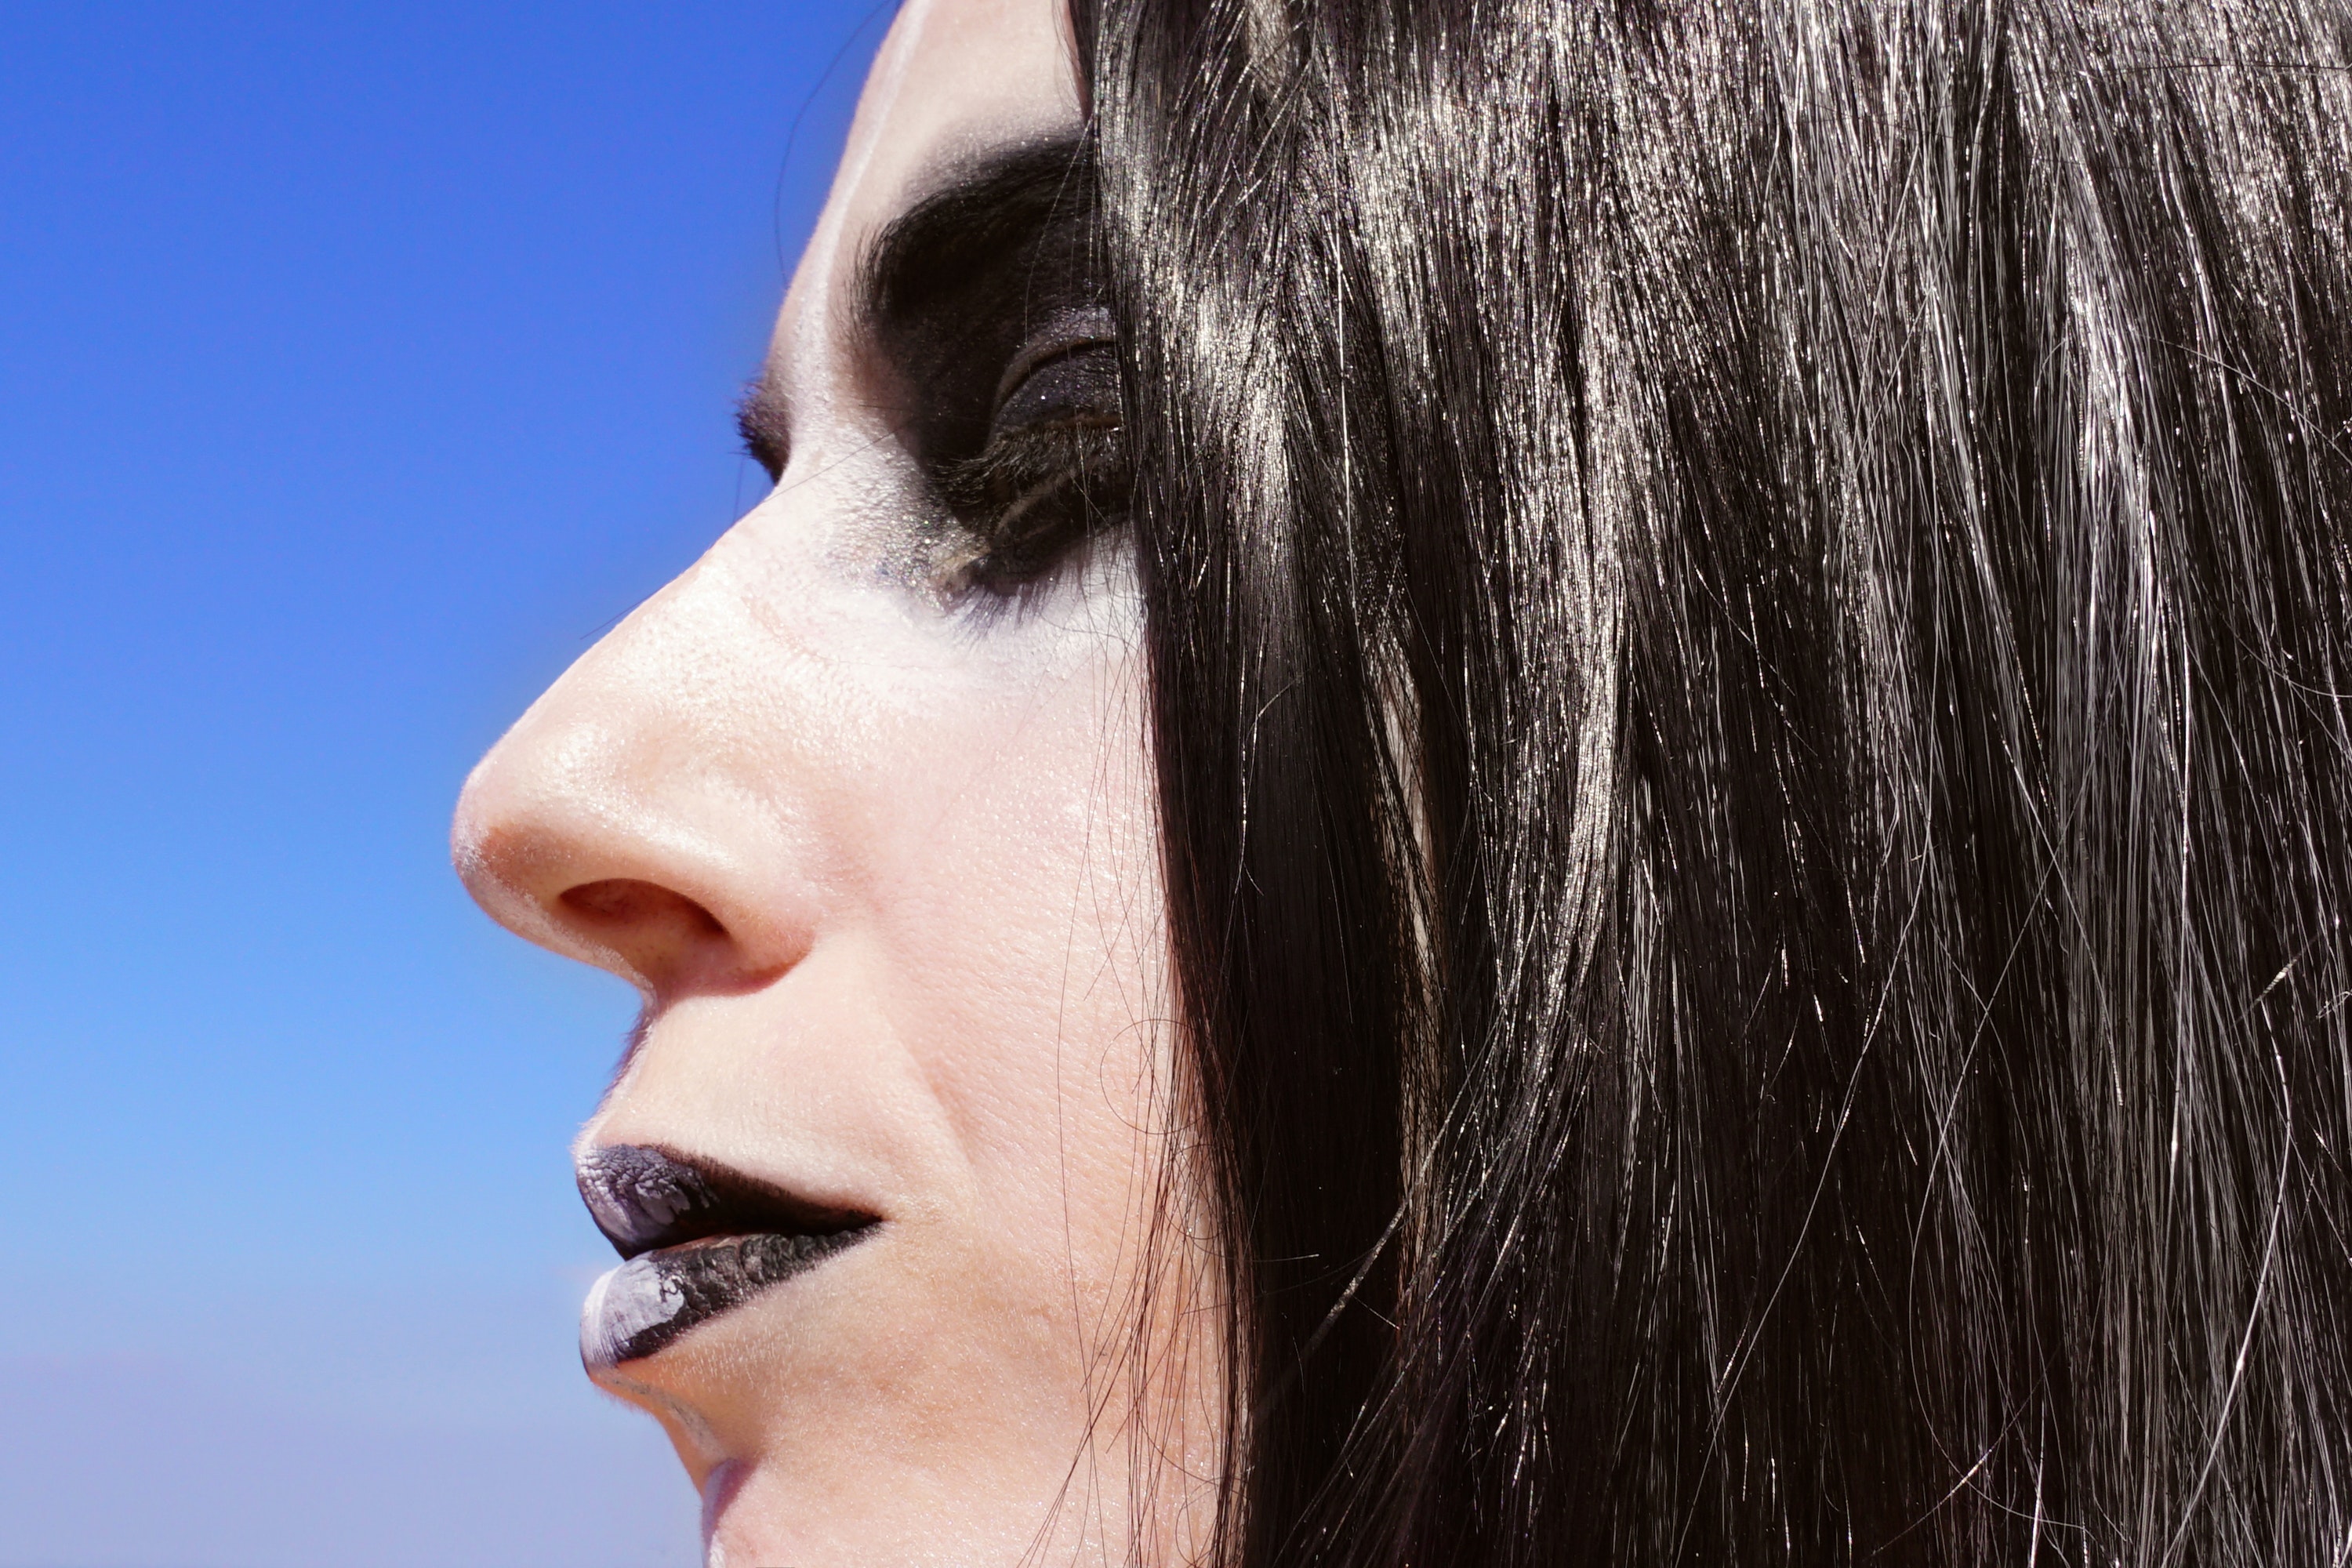
hair, face, nose, facial expression, chin, skin, lip, hairstyle, head, beauty, eyebrow, smile, close up, forehead, cheek, mouth, jaw, eye, long hair, black hair, neck, brown hair, tooth, photography, eyelash, happy, laugh, layered hair